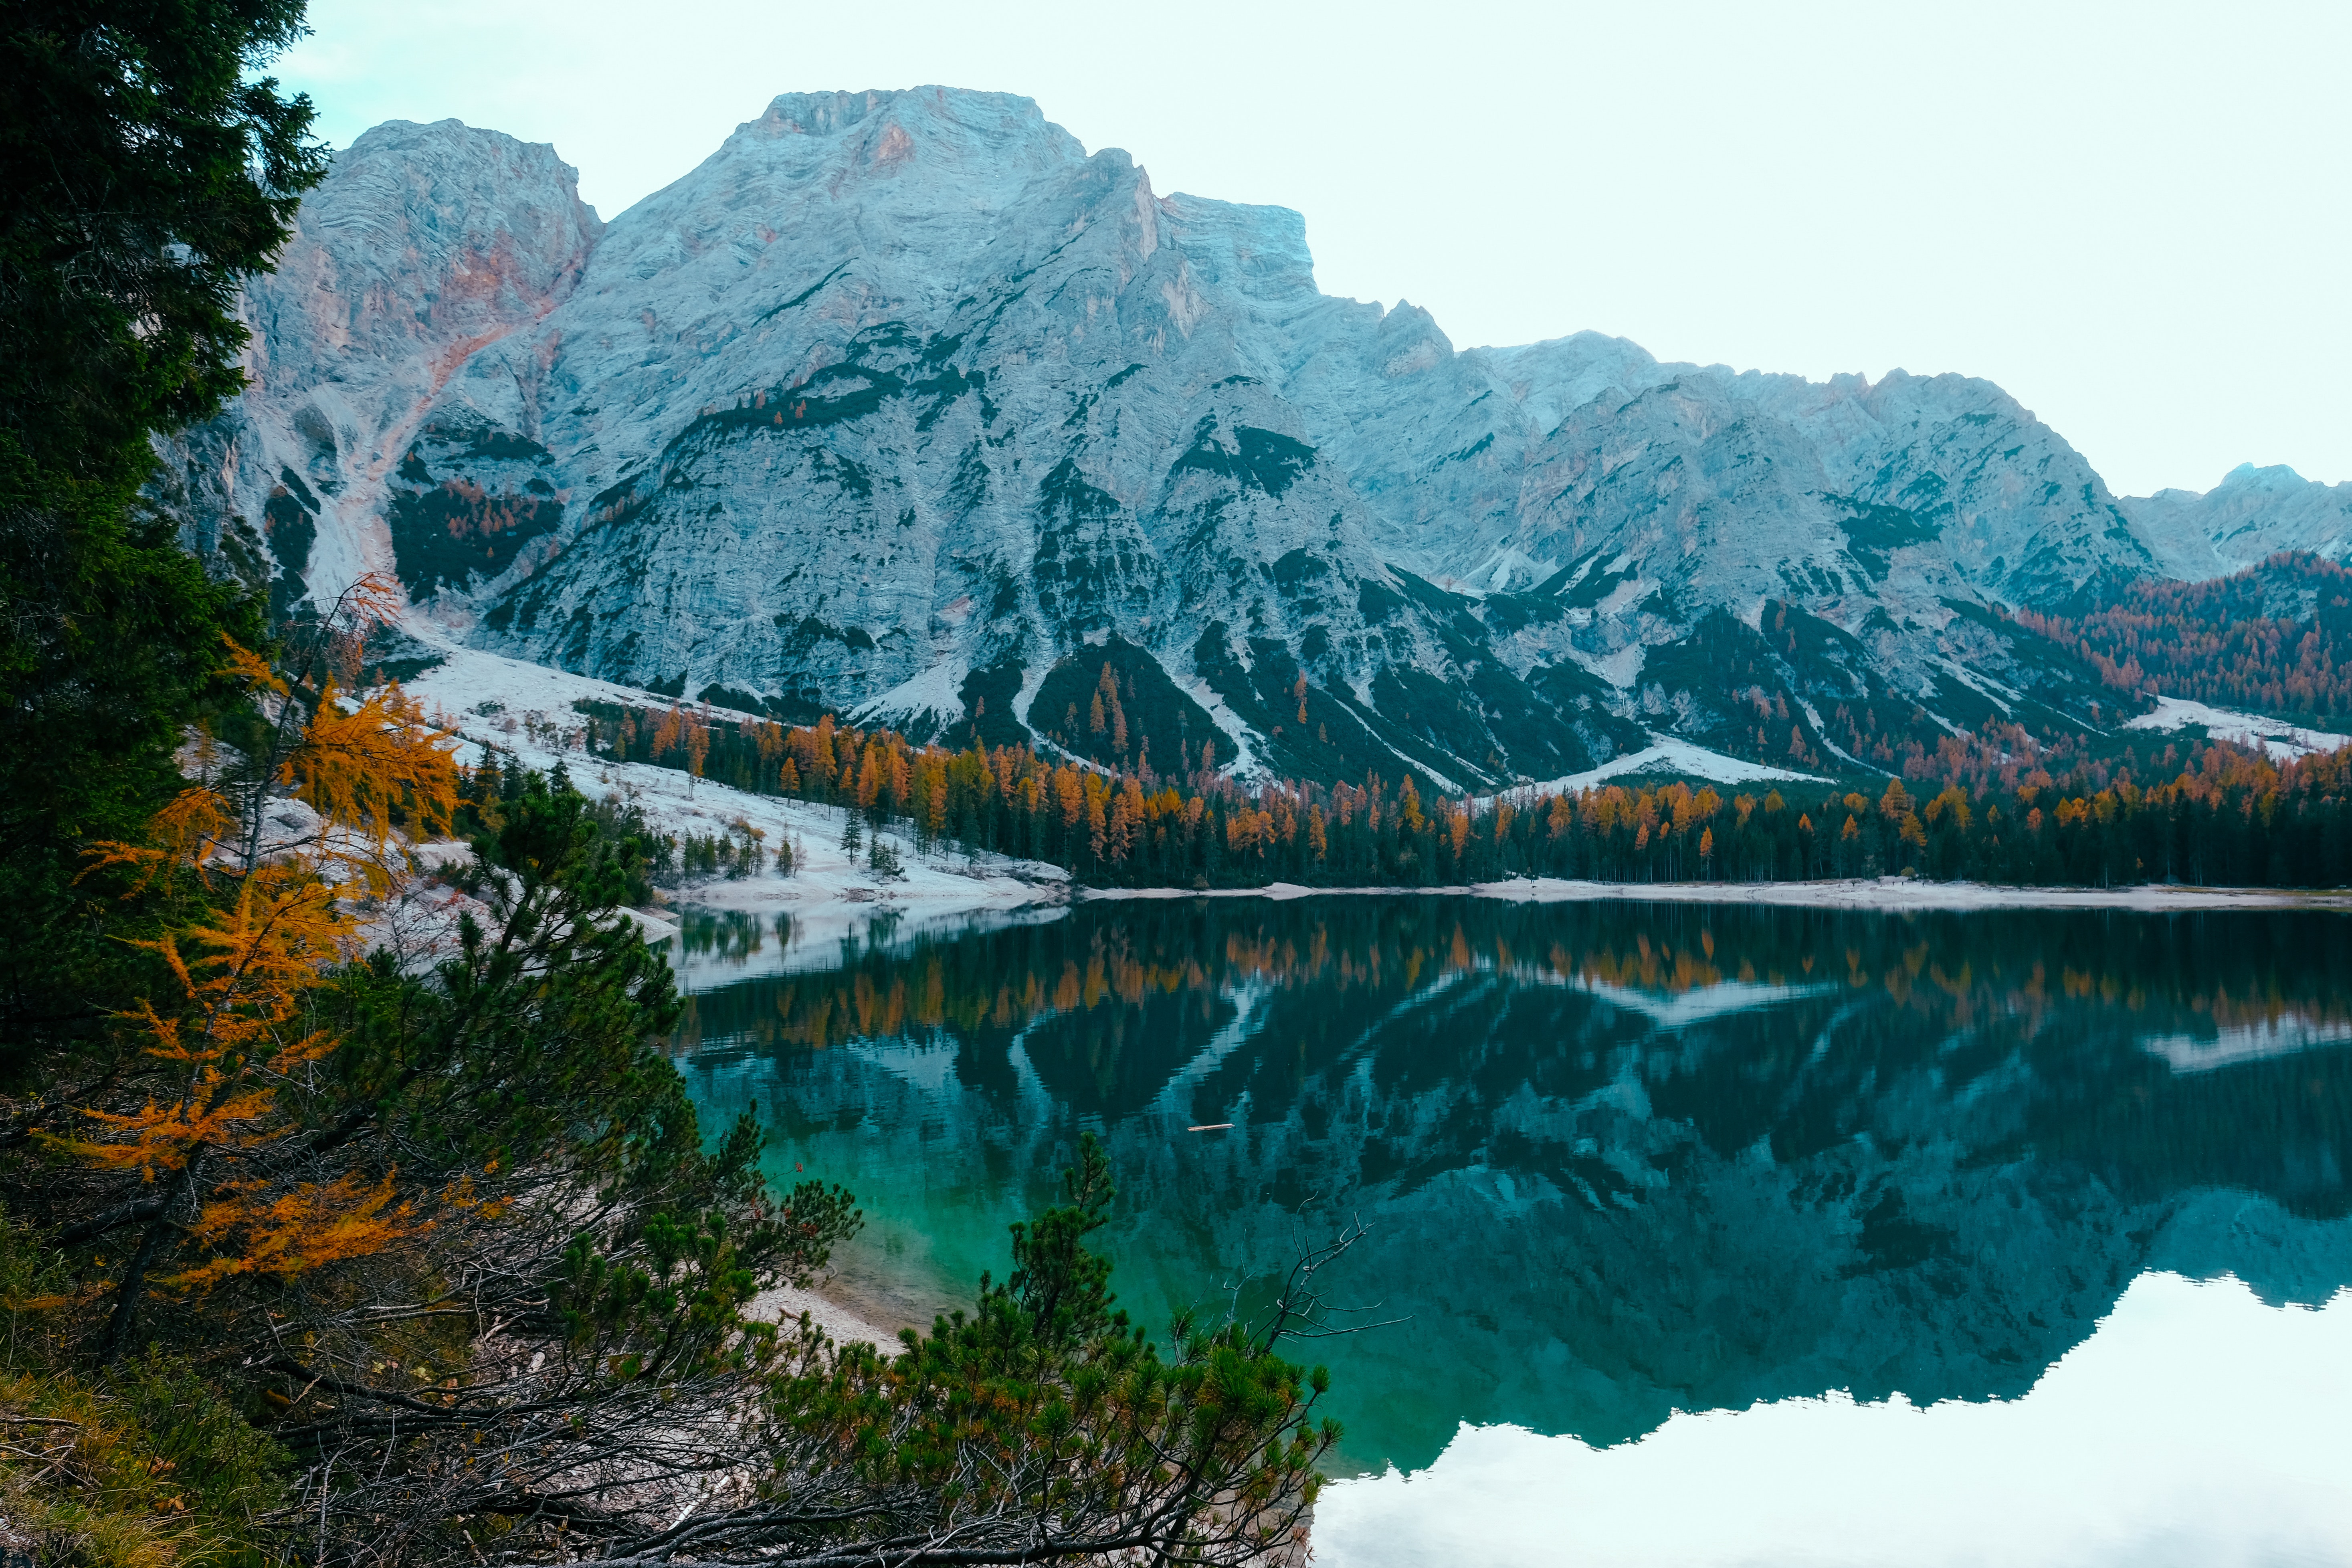
reflection, nature, mountain, wilderness, mountainous landforms, water, mount scenery, lake, mountain range, tarn, tree, leaf, national park, winter, sky, alps, glacial lake, bank, terrain, snow, landscape, moraine, fjord, fell, water resources, glacial landform, watercourse, massif, elevation